Philadelphi Corridor

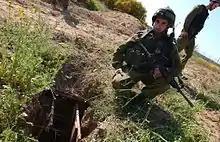
IDF soldiers uncover a tunnel near the Philadelphi Route shortly before the disengagement

In 2004, the Israeli Knesset approved a plan to unilaterally withdraw all Israeli citizens and military forces from the Gaza Strip, which went into force in August 2005. The disengagement plan defined the Philadelphi Corridor as "The border area between the Gaza Strip and Egypt". The name Philadelphi was randomly chosen for the 9 mile-long corridor by the Israeli army.